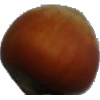
Label: nut_forest